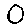
Label: 0